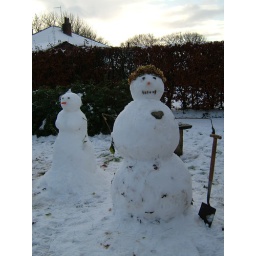
Male and female snowpeople we made here in England this January. The male even has a stone heart, aww!